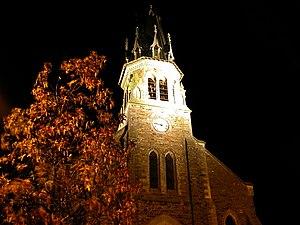
Église de Jans
Jans est une commune de l'Ouest de la France, située dans le département de la Loire-Atlantique, en région Pays de la Loire.